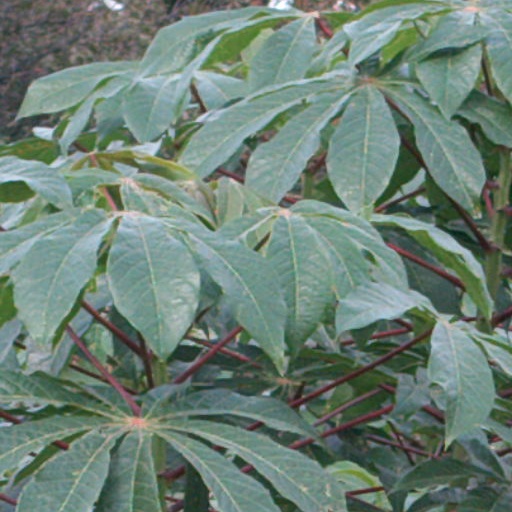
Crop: cassava